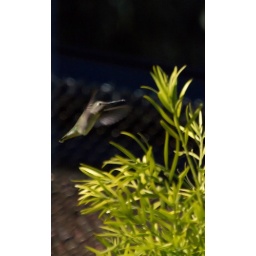
humiing bird flying around